1984 Solihull Metropolitan Borough Council election

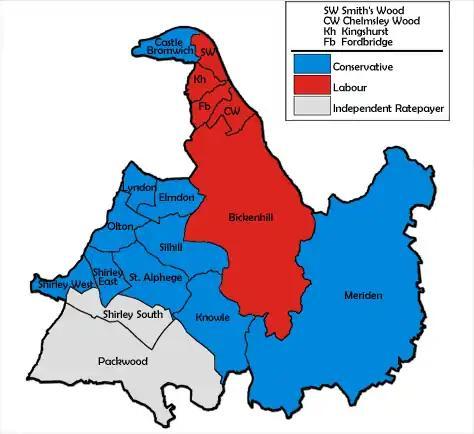
Map of the results for the 1984 Solihull council election.

The 1984 Solihull Metropolitan Borough Council elections were held on Thursday, 3 May 1984, with one third of the council seats up for election and a double vacancy in the Shirley West ward. The Conservatives retained control of the council. Voter turnout was 35.2%